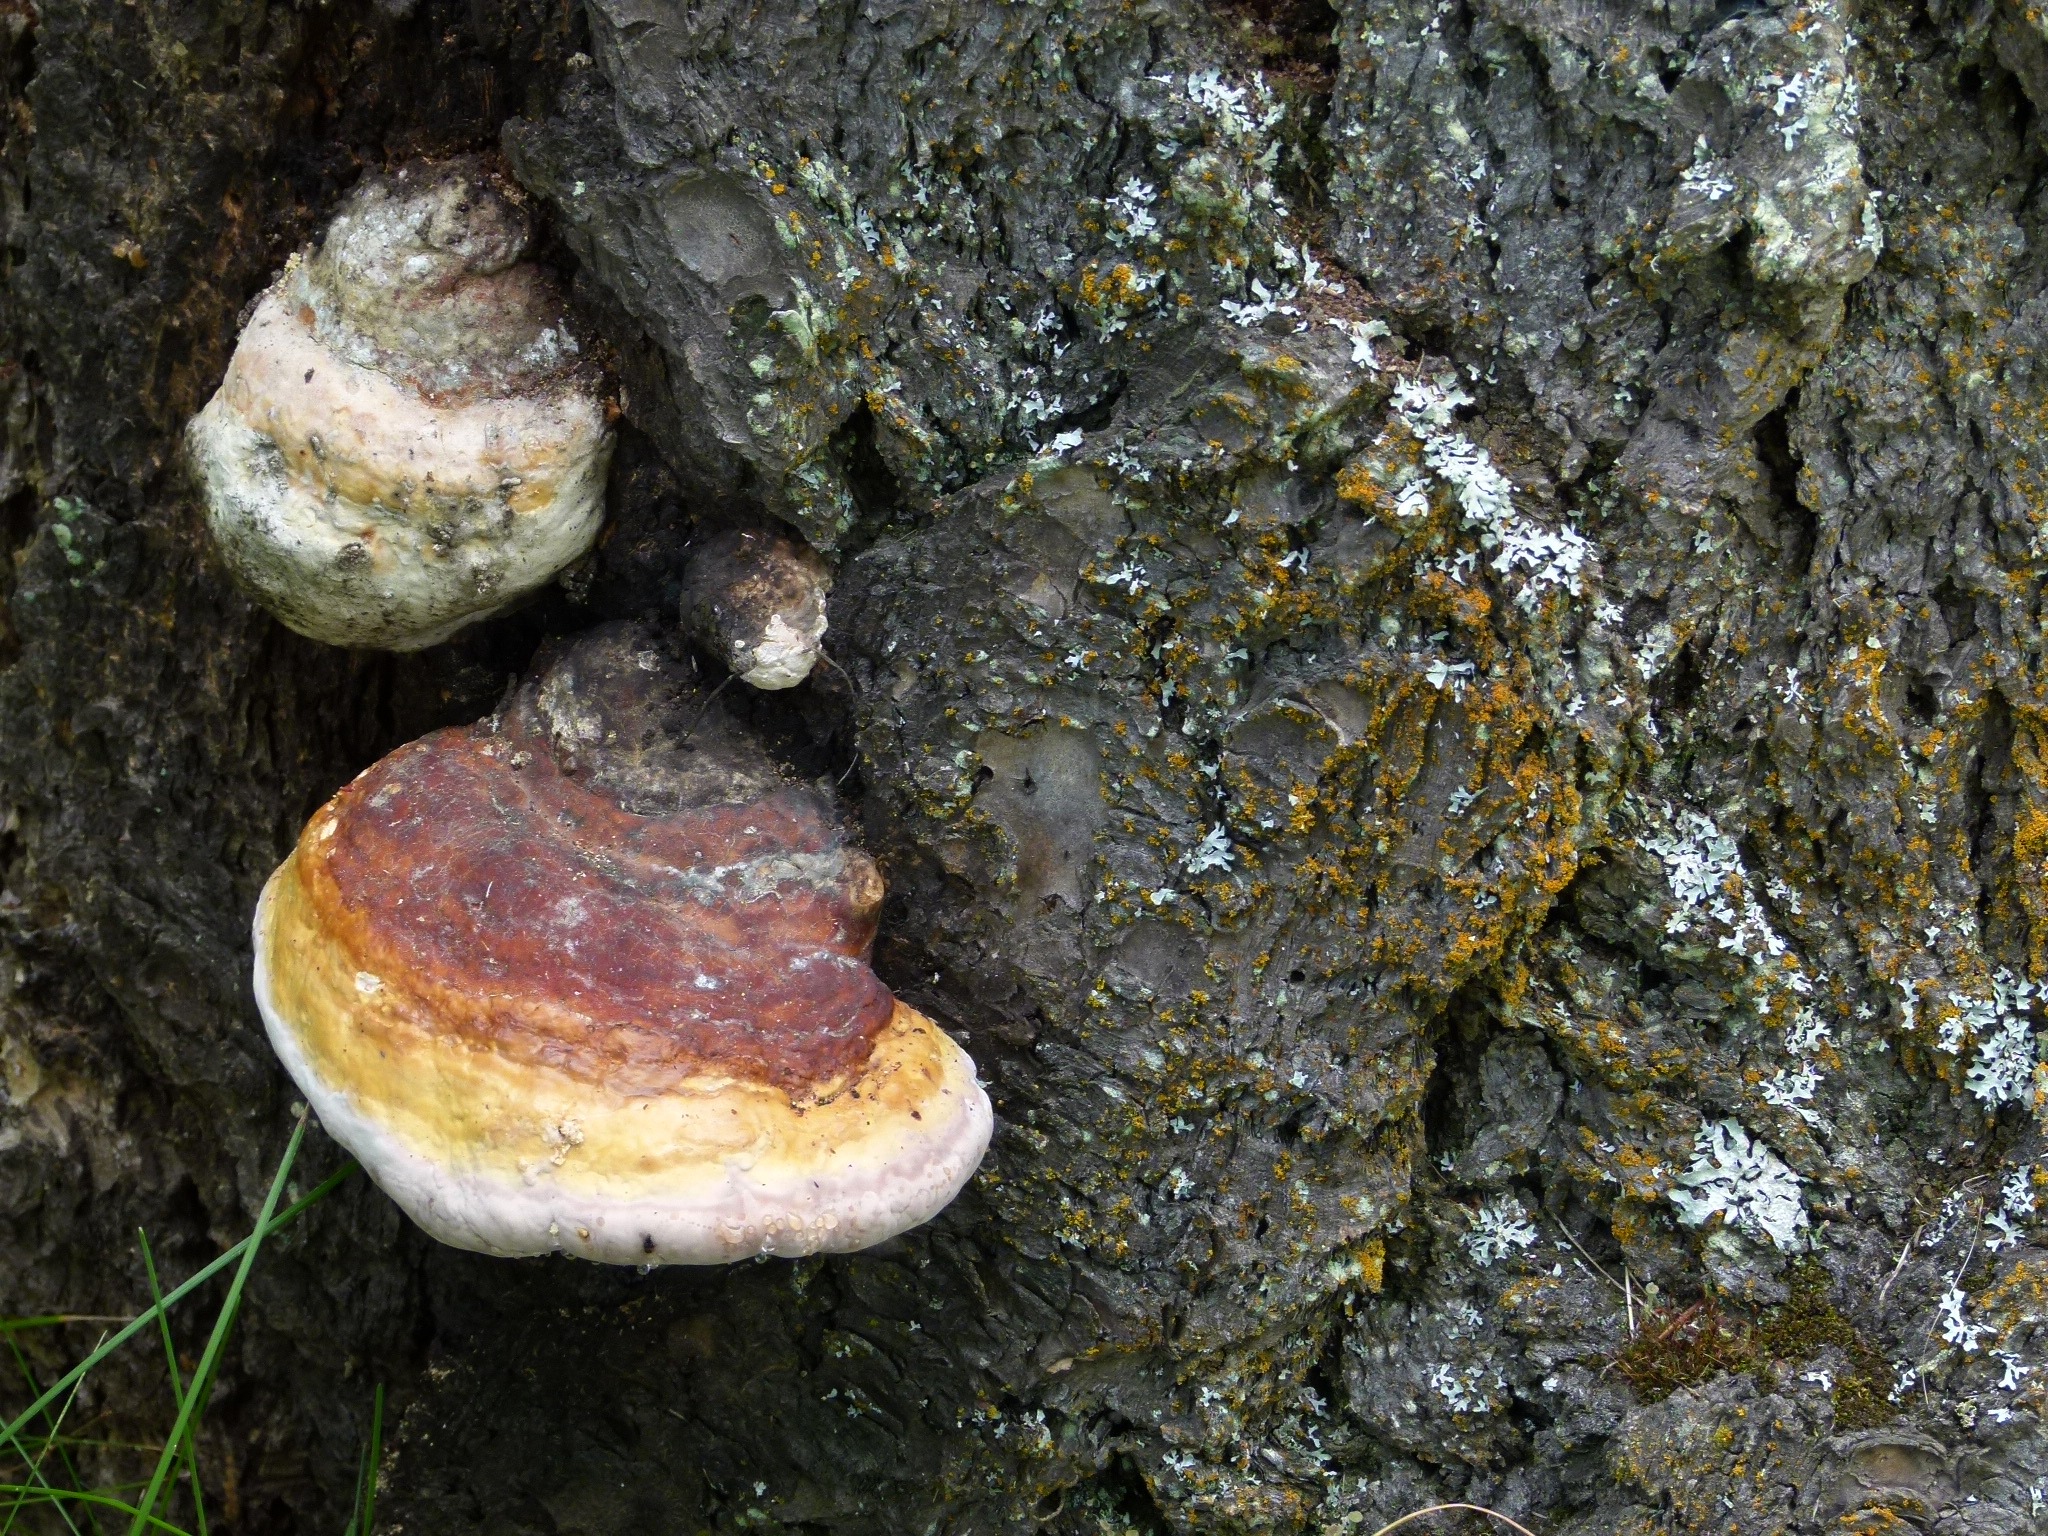
tree, nature, trunk, mushroom, fauna, fungus, fungi, auriculariales, tree fungus, macro photography, oyster mushroom, edible mushroom, medicinal mushroom, agaricomycetes, penny bun, auriculariaceae, xylobionten